Bodleian Law Library

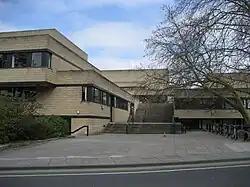
Stairs leading to the Bodleian Law Library.

The Bodleian Law Library (BLL) is an academic library in Oxford, England. It is part of Oxford University, the Bodleian Libraries, and is also the library of the Faculty of Law. It is situated in part of the Grade II*-listed St Cross Building on St Cross Road in the parish of Holywell, on the corner of Manor Road.